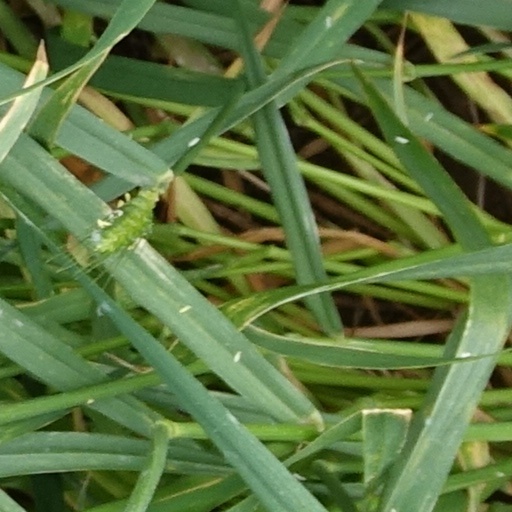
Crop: wheat